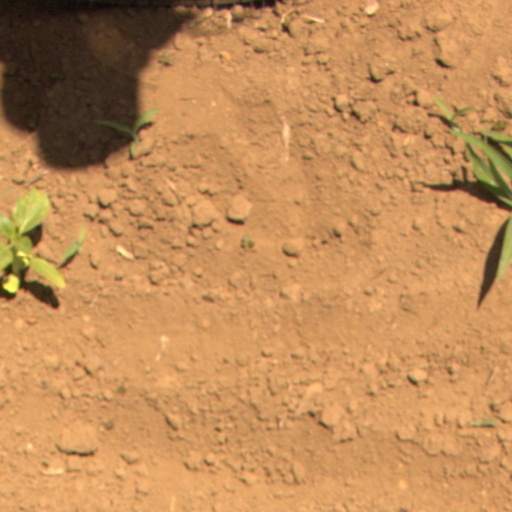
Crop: Jerusalem artichoke